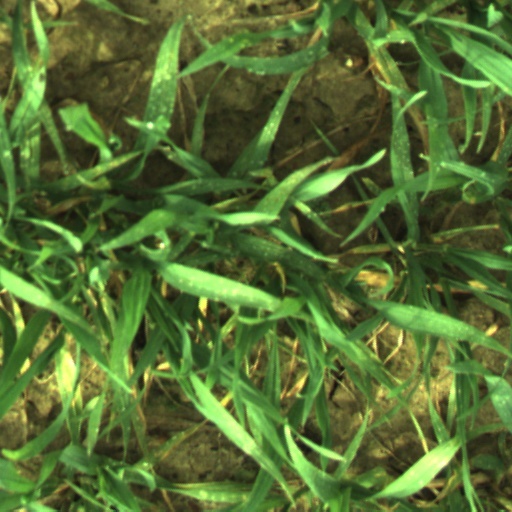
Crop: wheat